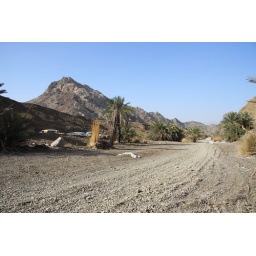
The river bed in the wadi